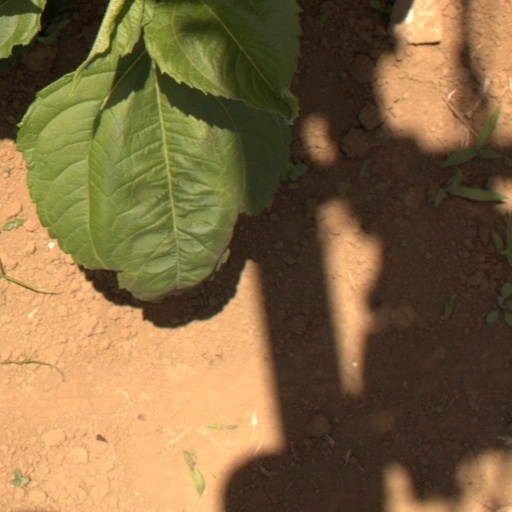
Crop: Jerusalem artichoke